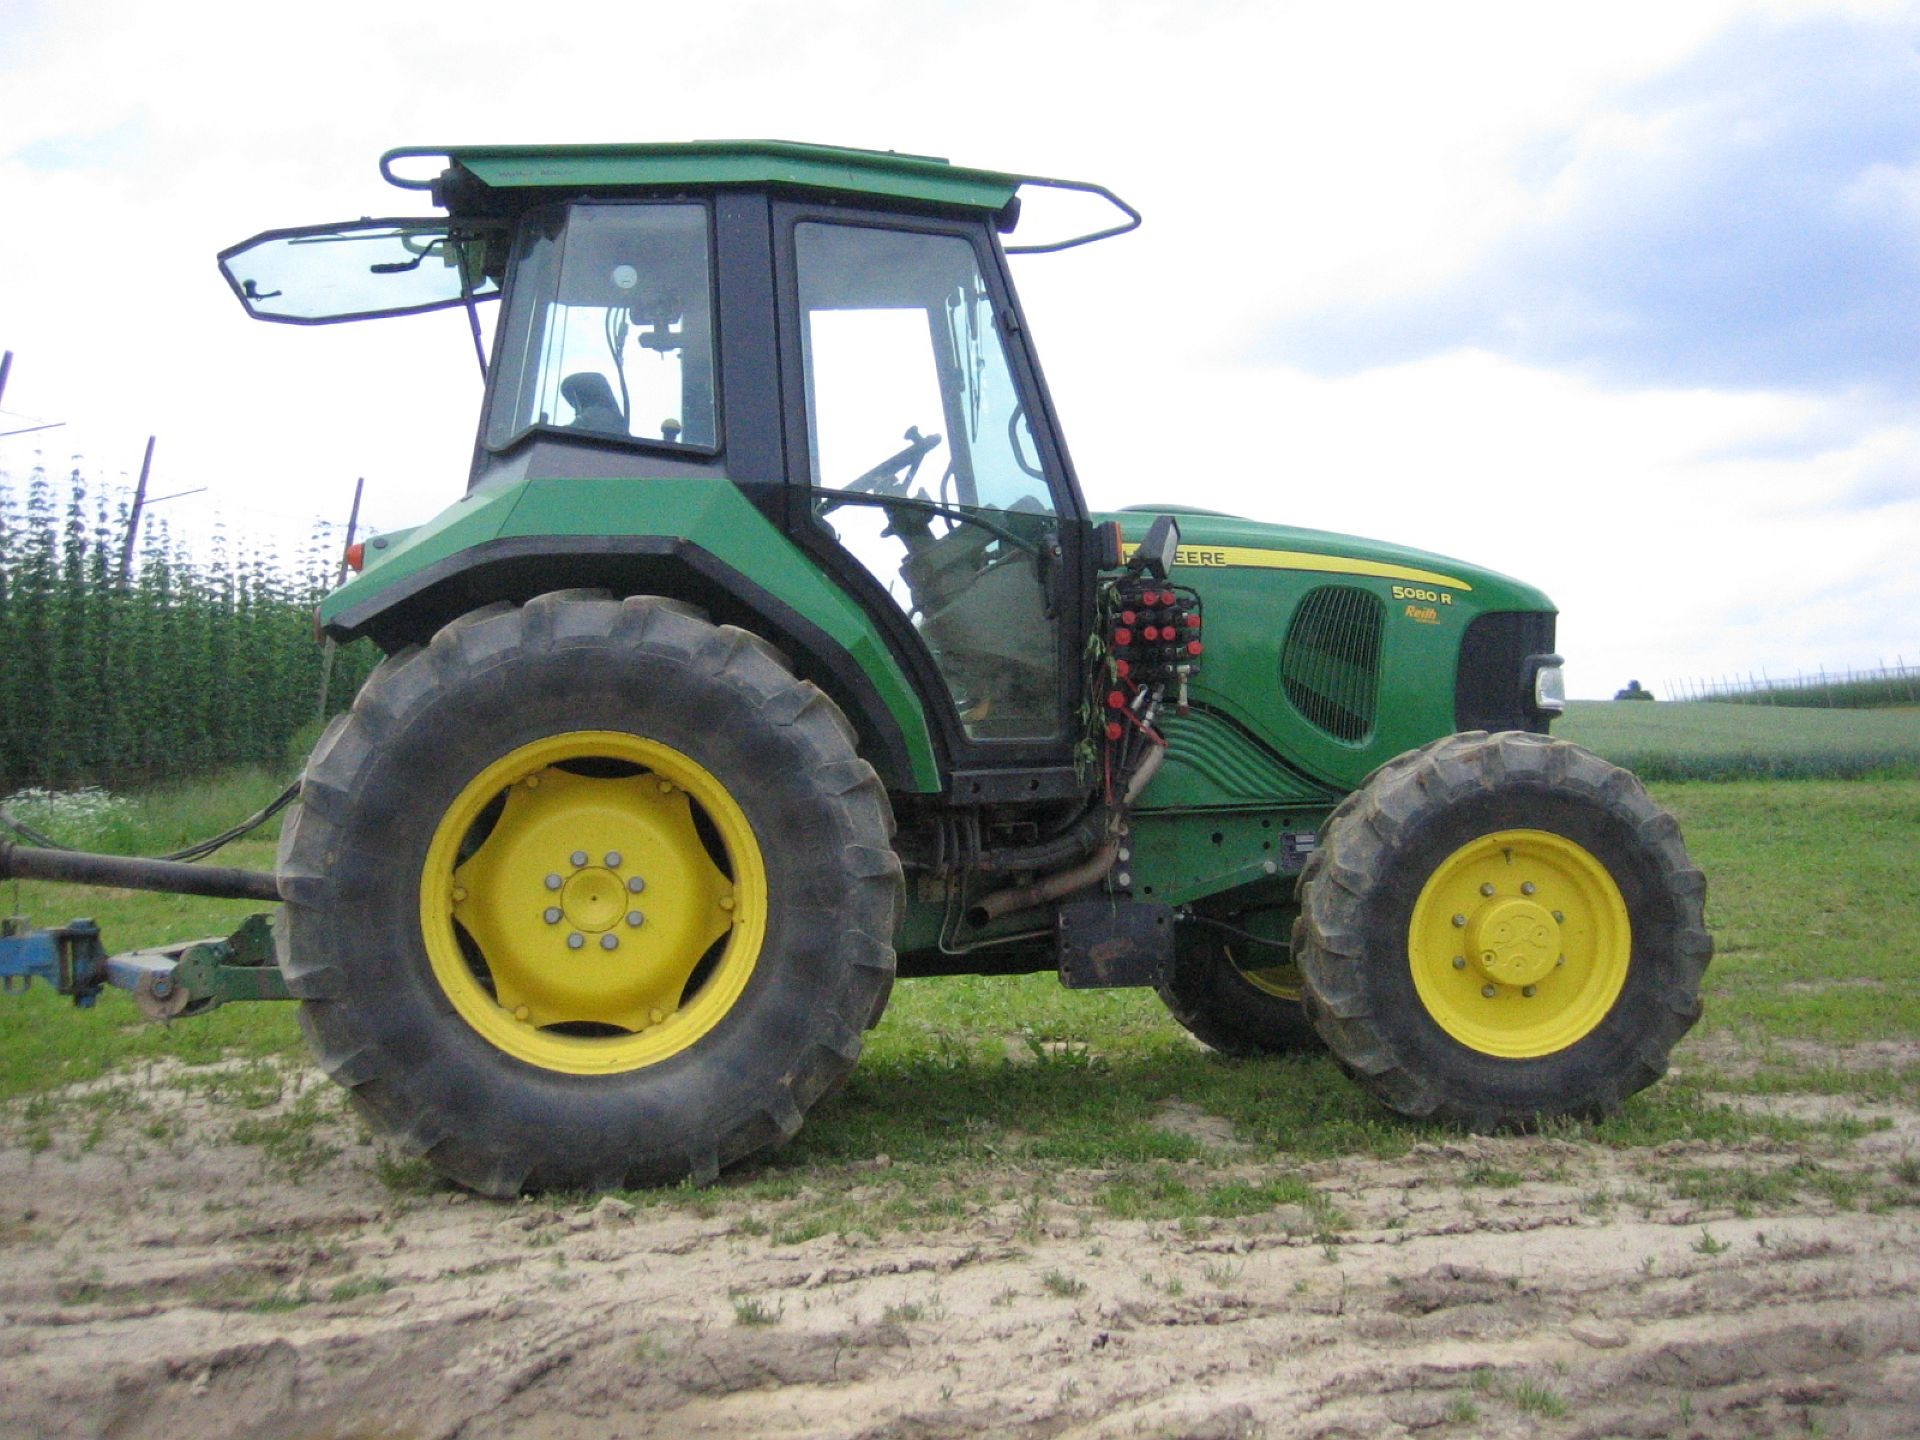
tractor, field, wheel, vehicle, agriculture, working machine, agricultural machinery, land vehicle